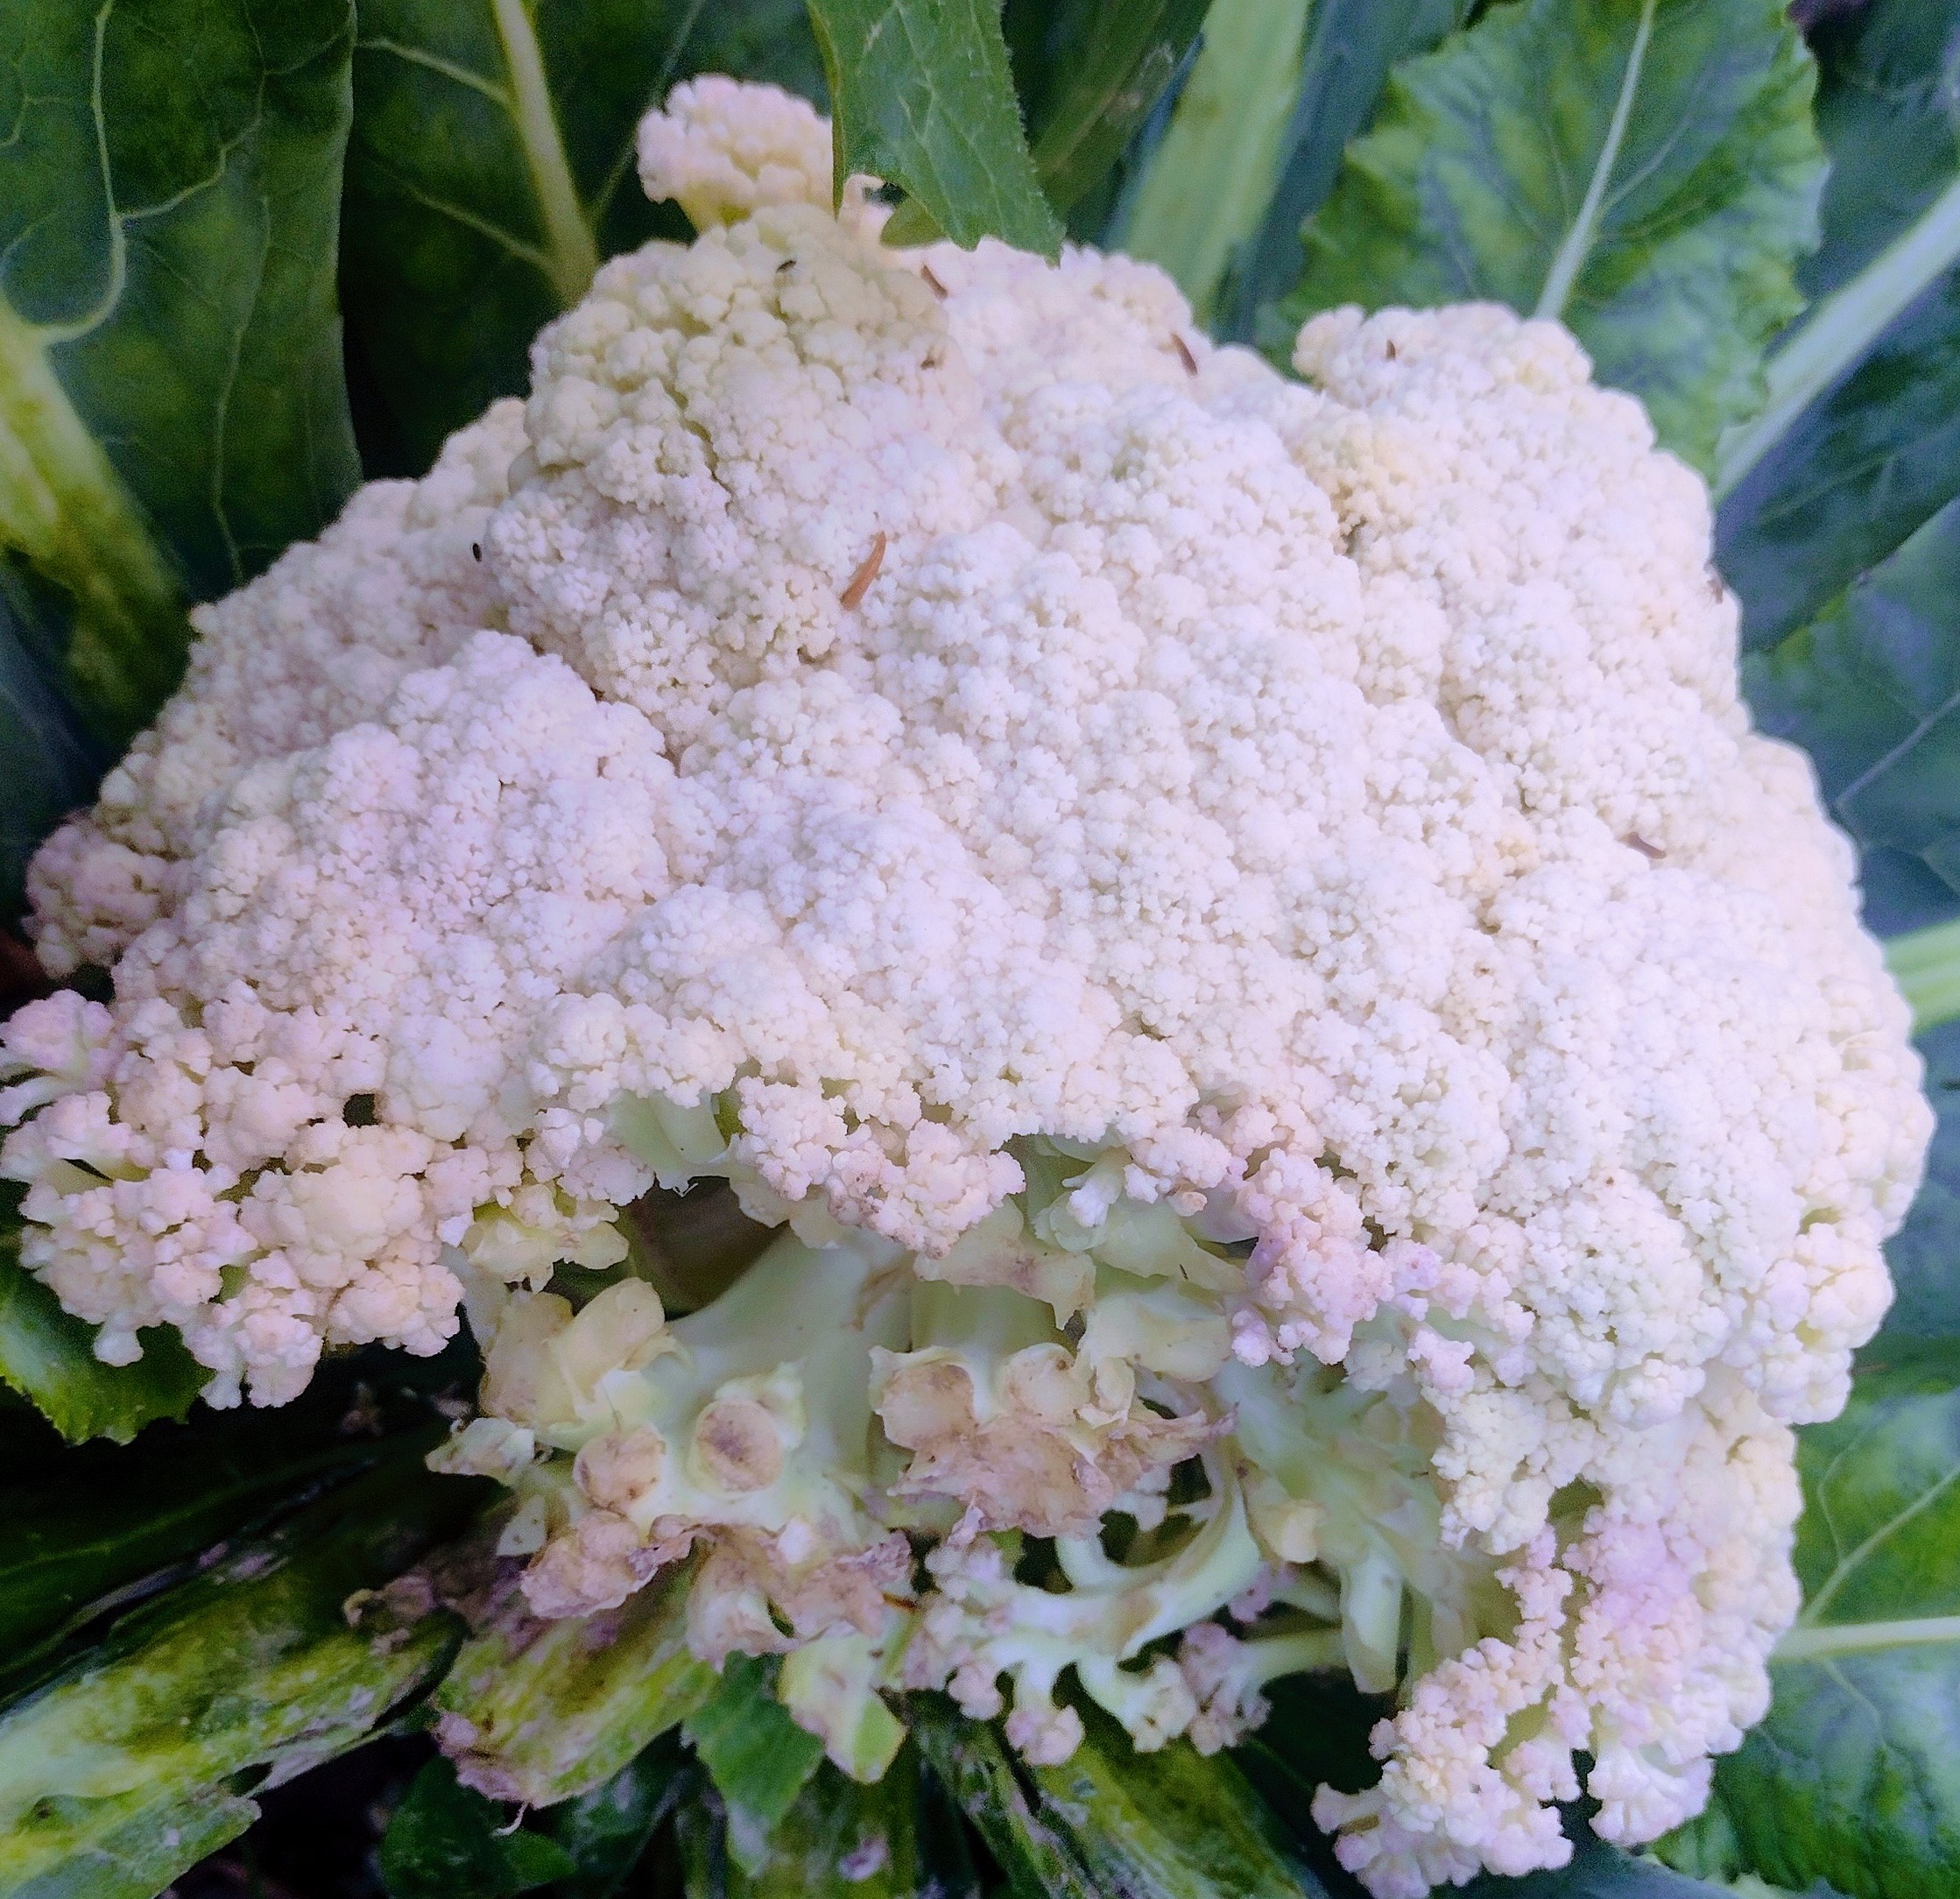
Label: Bacterial spot rot